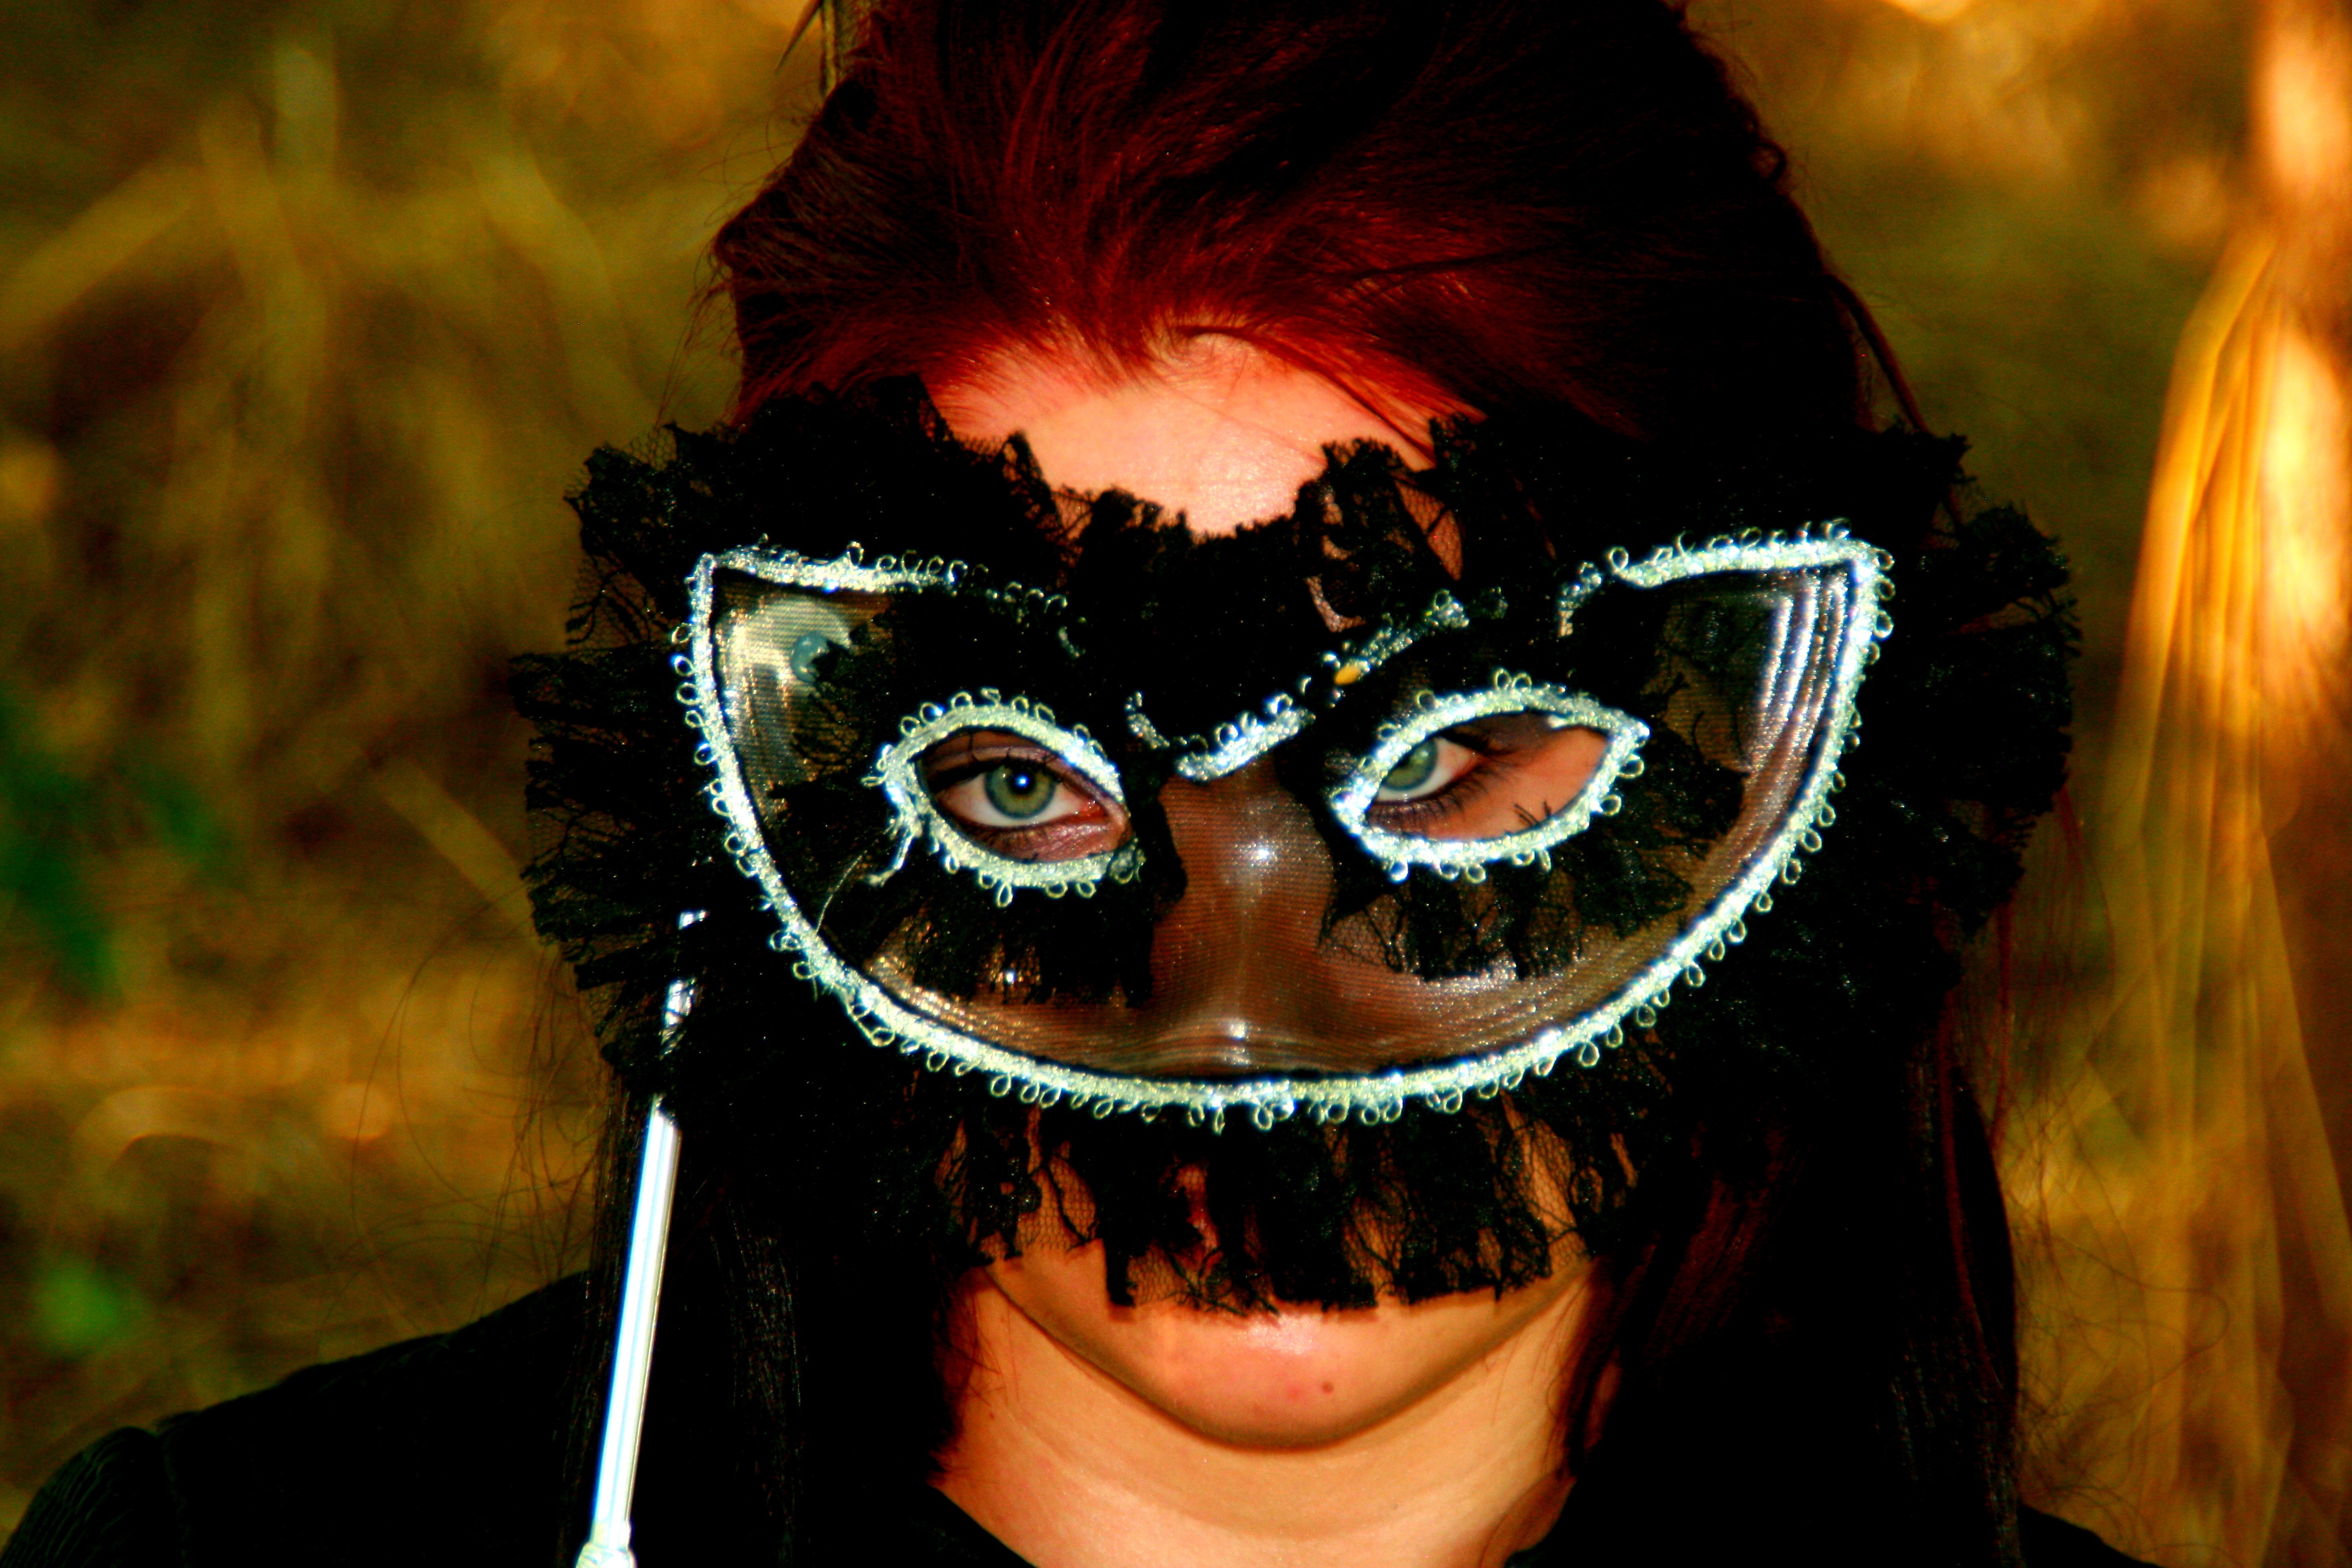
girl, portrait, carnival, halloween, clothing, festival, mask, beauty, costume, seductive, masque, green eyes